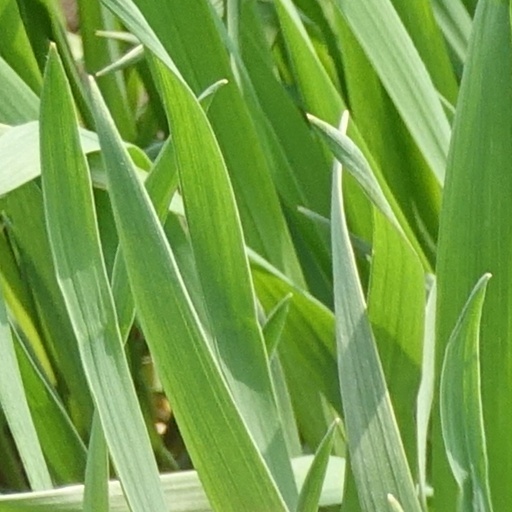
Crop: wheat